My Time at Sandrock

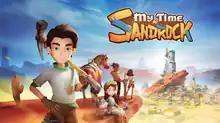

My Time at Sandrock is a 2023 farm life sim role-playing video game developed by Chinese studio Pathea Games and published by PM Studios and Focus Entertainment. It is the sequel to the 2019 video game "My Time at Portia" and takes place in a desert 300 years after an event that destroyed modern technologies. The game was praised for its graphics, but criticized for its repetitive gameplay. A sequel, "My Time at Evershine", is in development.